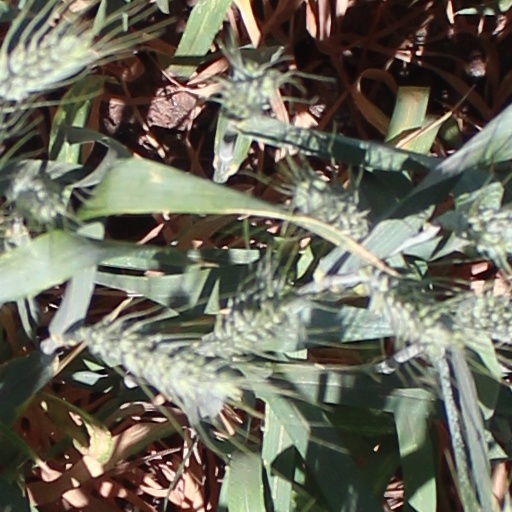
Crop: wheat